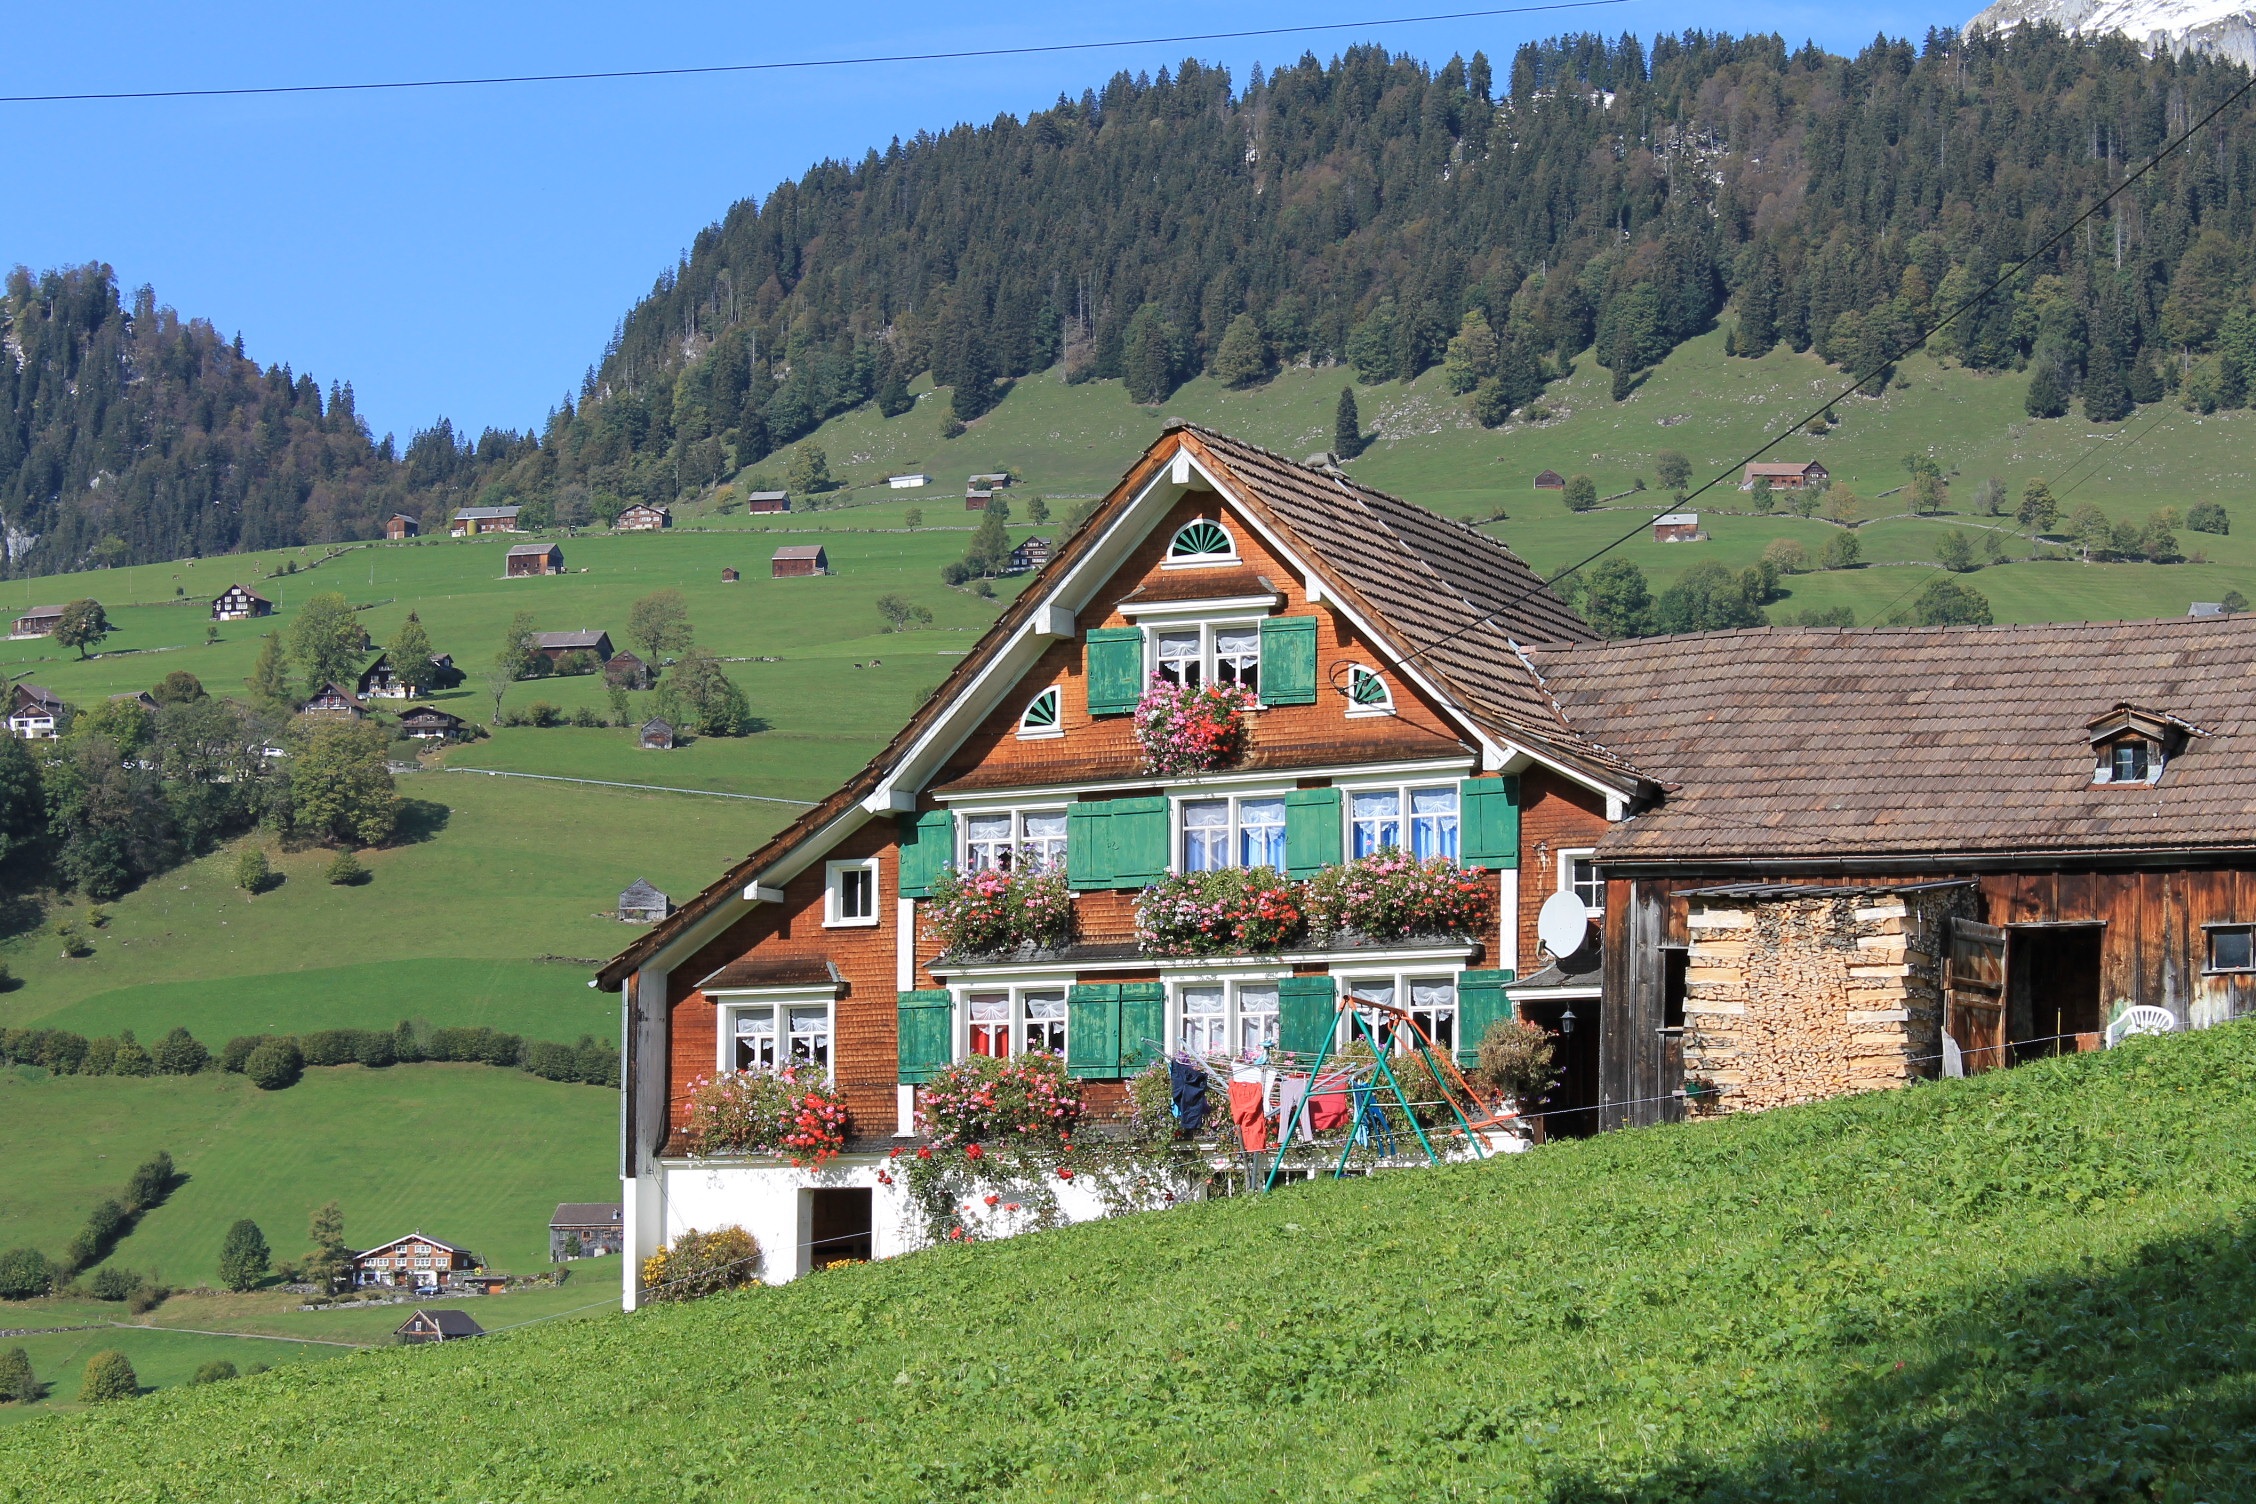
landscape, tree, nature, mountain, farm, meadow, hill, town, valley, mountain range, village, highland, alps, switzerland, estate, chalet, rural area, mountainous landforms